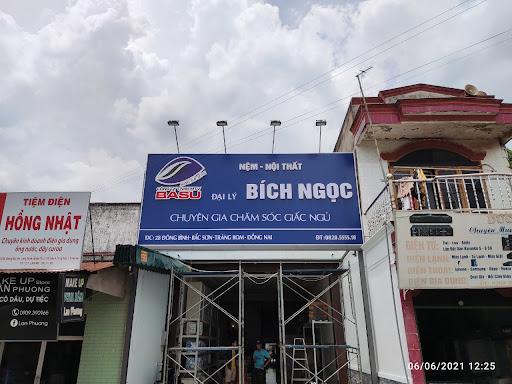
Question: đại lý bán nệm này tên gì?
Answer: đại lý bích ngọc